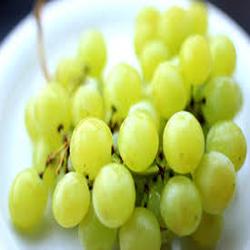
Label: Grapes